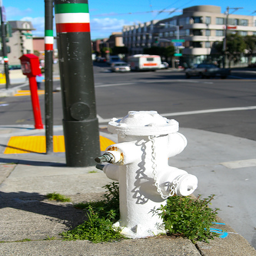
A white fire hydrant on a city street corner.
White fire hydrant on street corner in front of pole.
A white fire hydrant in front of an intersection.
A street with a fire hydrant that has been painted white and weeds and grass growing around it.
A white fire hydrant is on a street corner.